Santa Francesca Romana

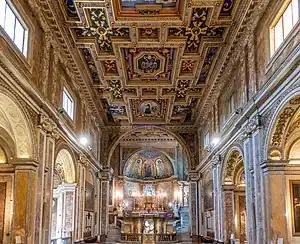
Nave, coffered ceiling

The sacristy houses the precious "Madonna Glykophilousa" ("Our Lady of Tenderness"), an early 5th-century icon brought from Santa Maria Antiqua. The twelfth-century "Madonna and Child" had been painted over. It was meticulously detached from the panel in 1950.